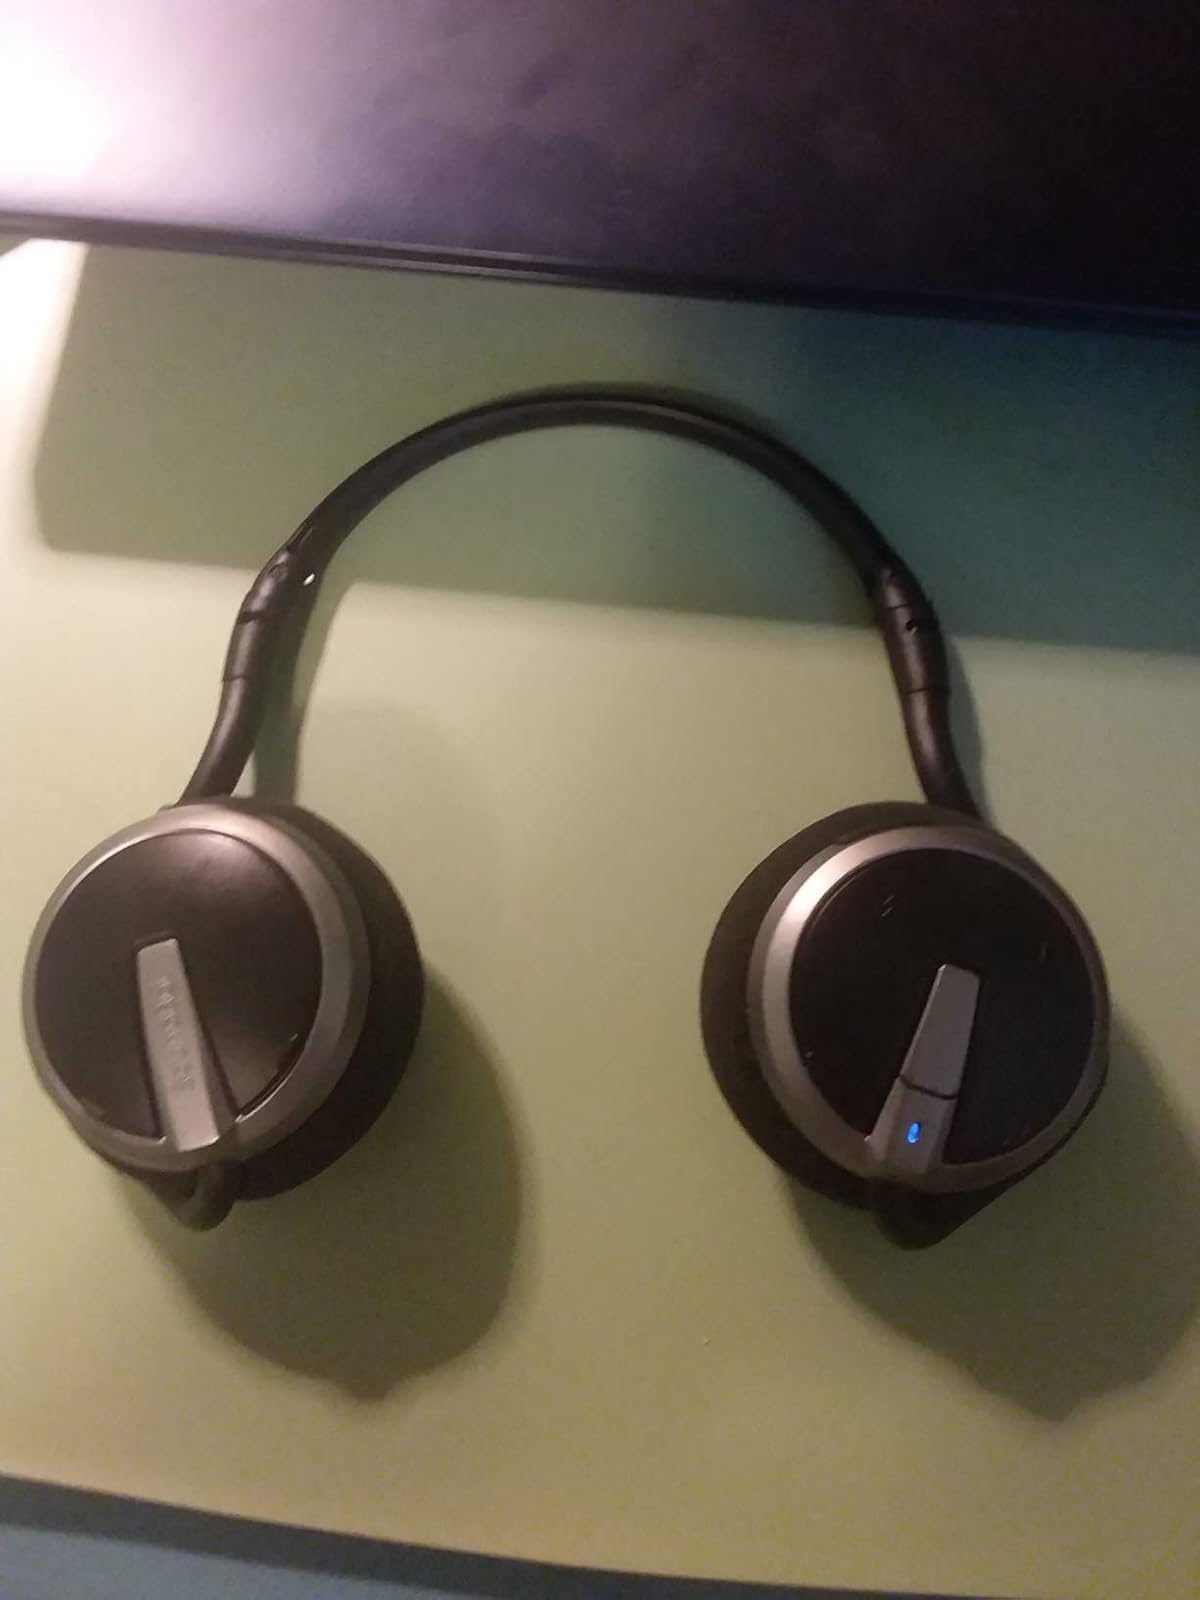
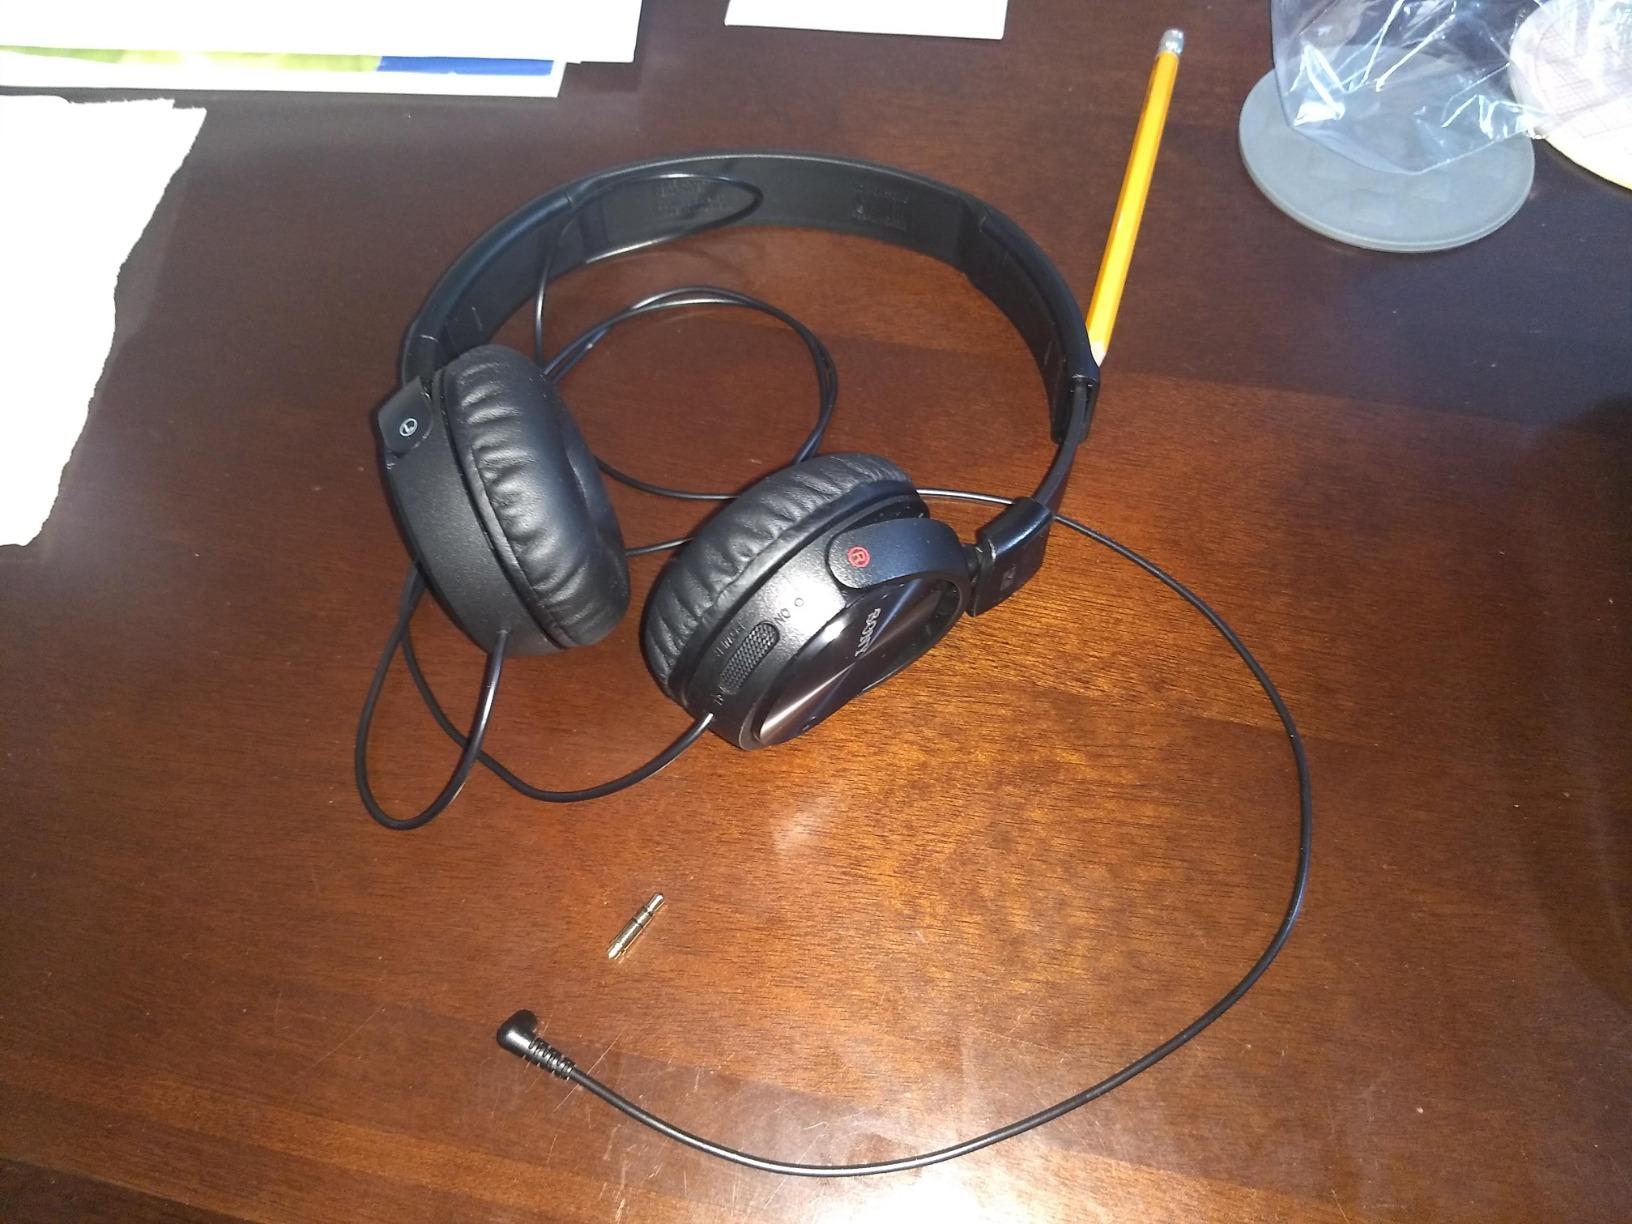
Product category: headphones
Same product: no